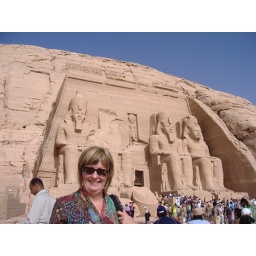
Birthday girl pig in mud